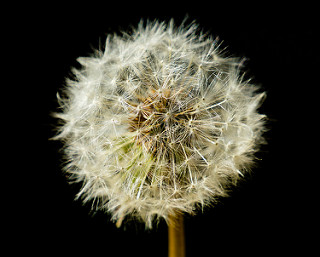
Flower: dandelion